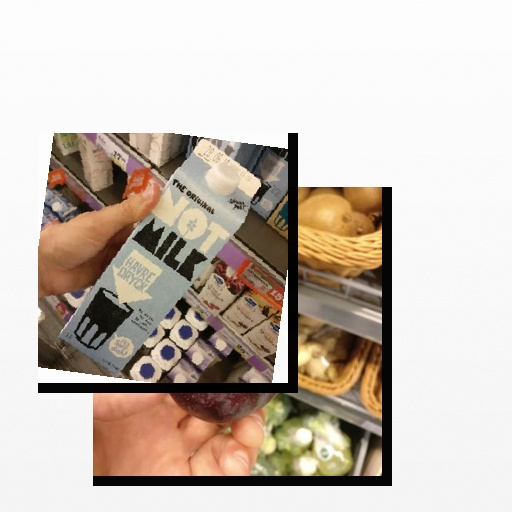
Food items: oat_milk, plum